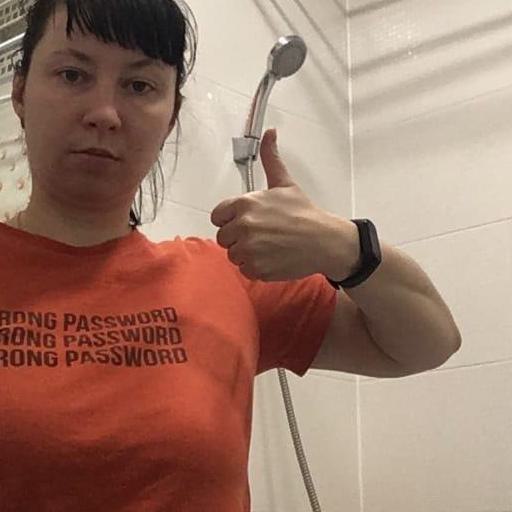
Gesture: like